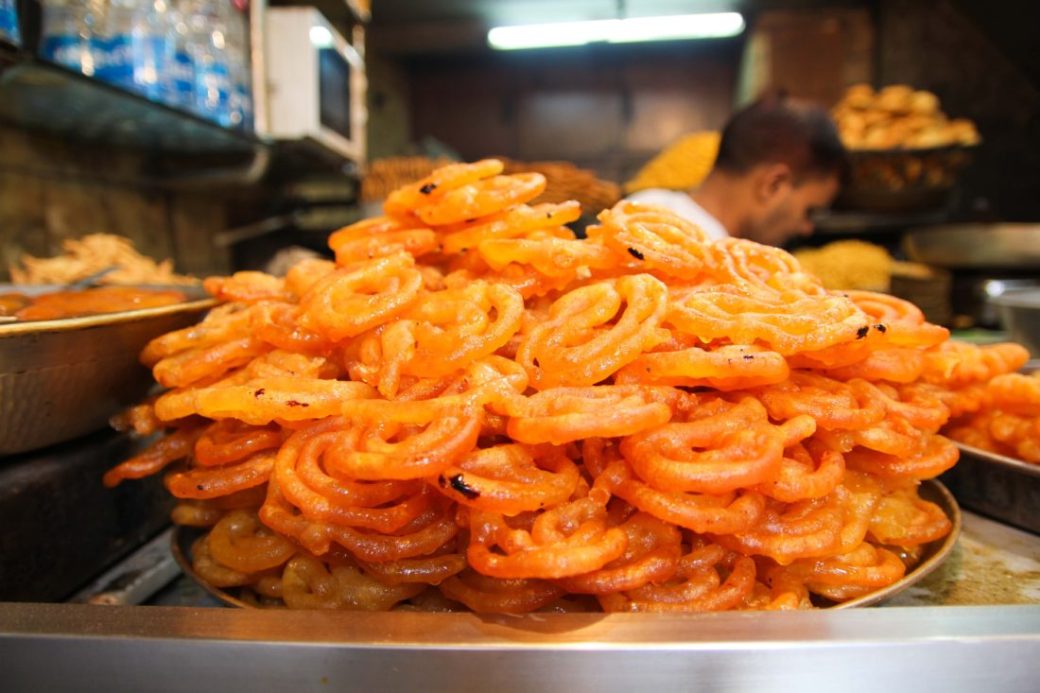
Dish: jalebi